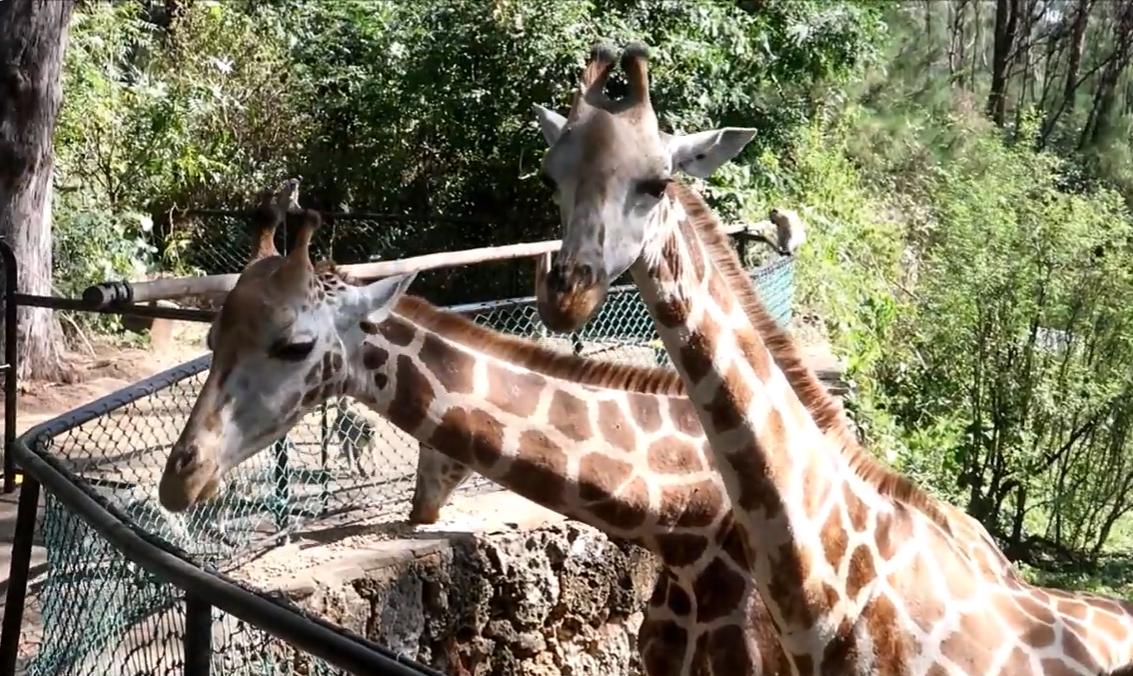
Twiga hawa wawili wana shingo ndefu na pembe mbili fupi kichwani. Ngozi yao ina rangi ya madoadoa ya kahawia na nyeupe. Kando yao kuna ua wa waya na chini yake umejengwa na mawe. Nyuma yao kuna miti iliyoko na majani ya kijani kibichi.